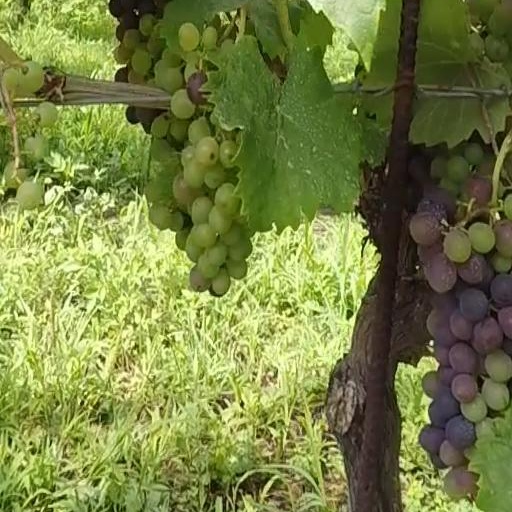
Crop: grape